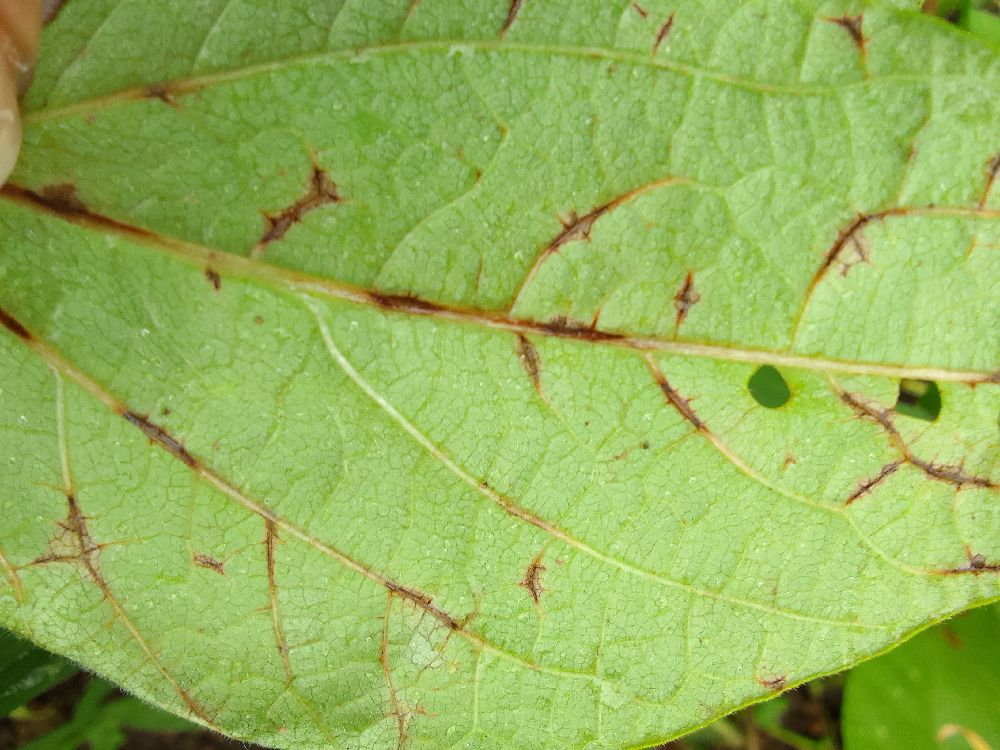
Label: anthracnose